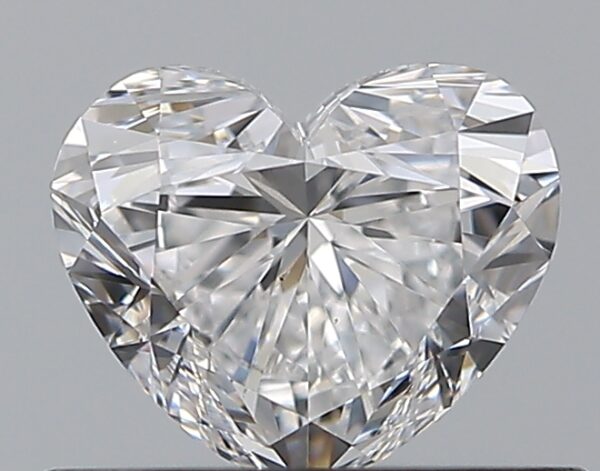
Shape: heart
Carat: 0.5
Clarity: VS2
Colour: D
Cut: EX
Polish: EX
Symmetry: EX
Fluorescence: N
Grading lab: GIA
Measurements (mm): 4.63 x 5.48 x 3.24